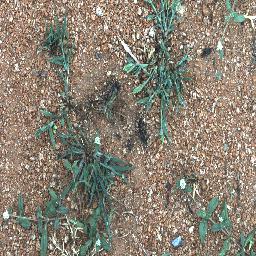
Label: negative